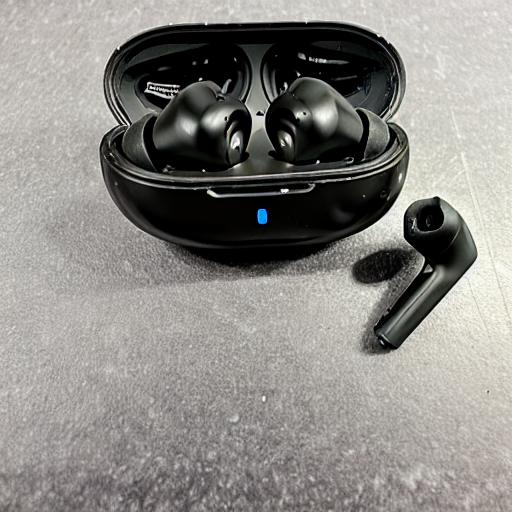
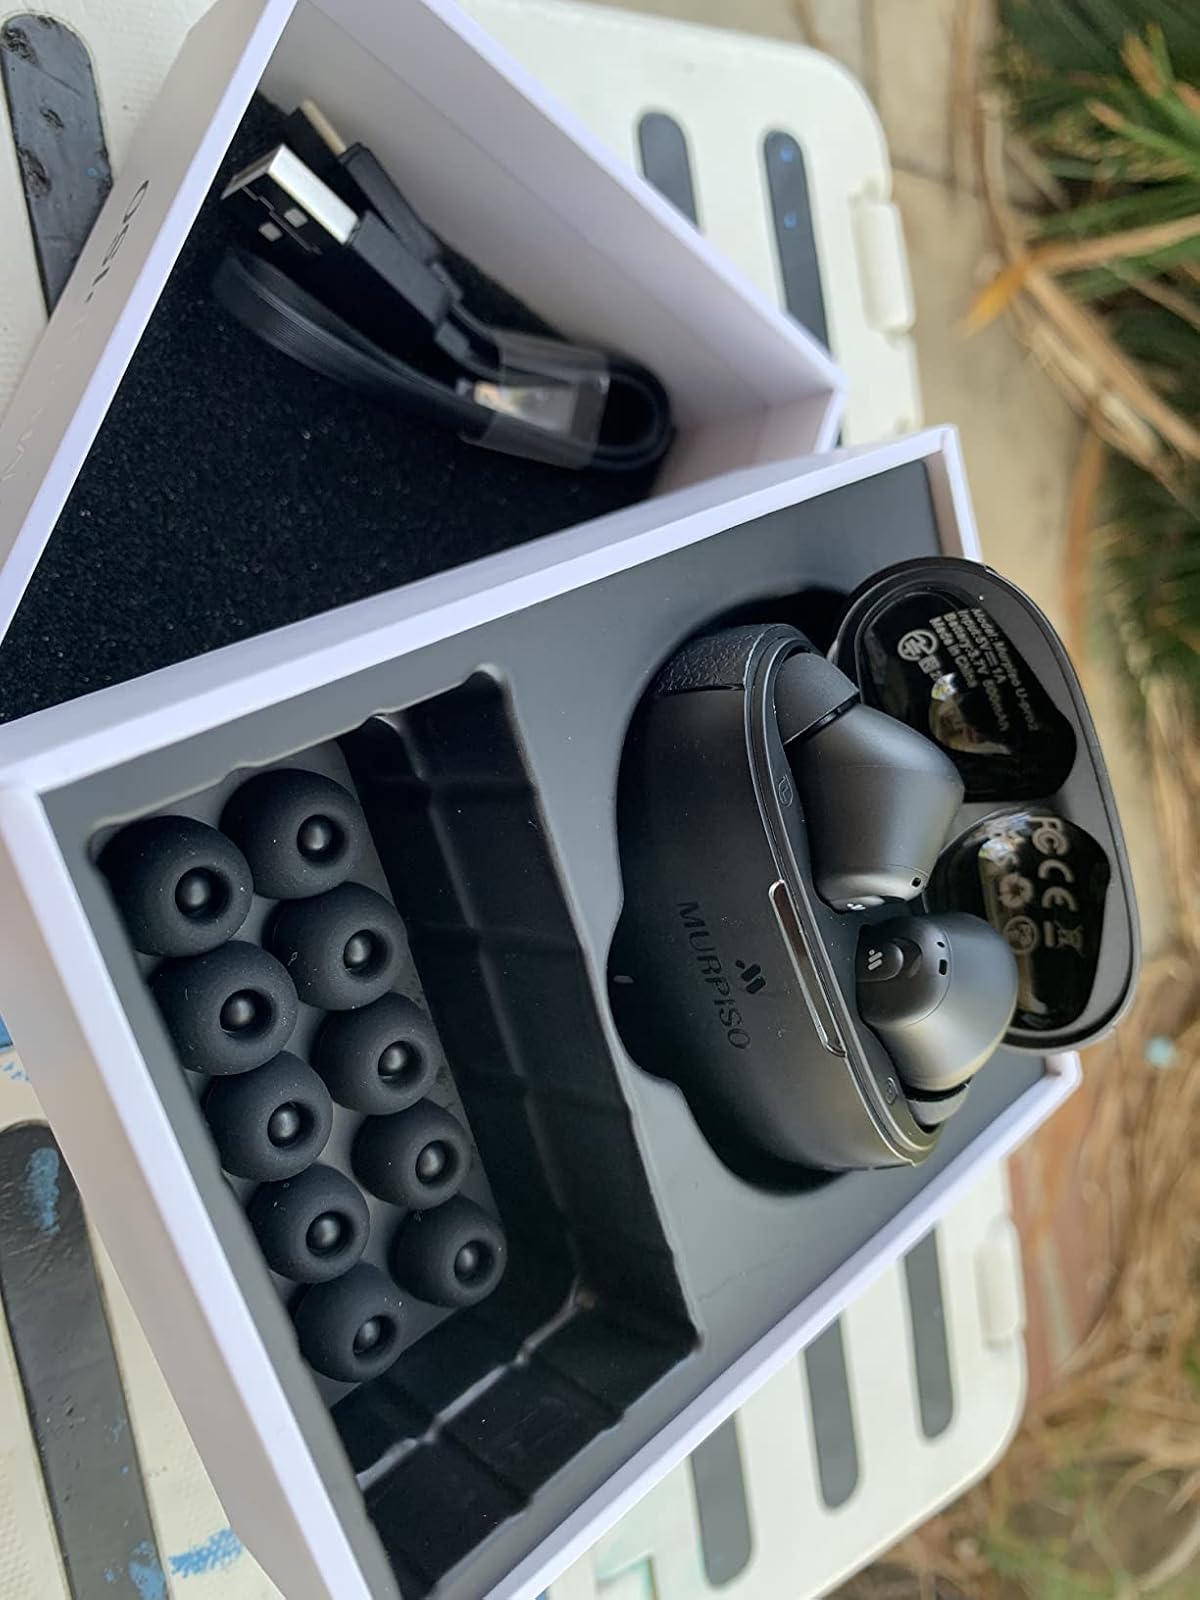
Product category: earbuds
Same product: no